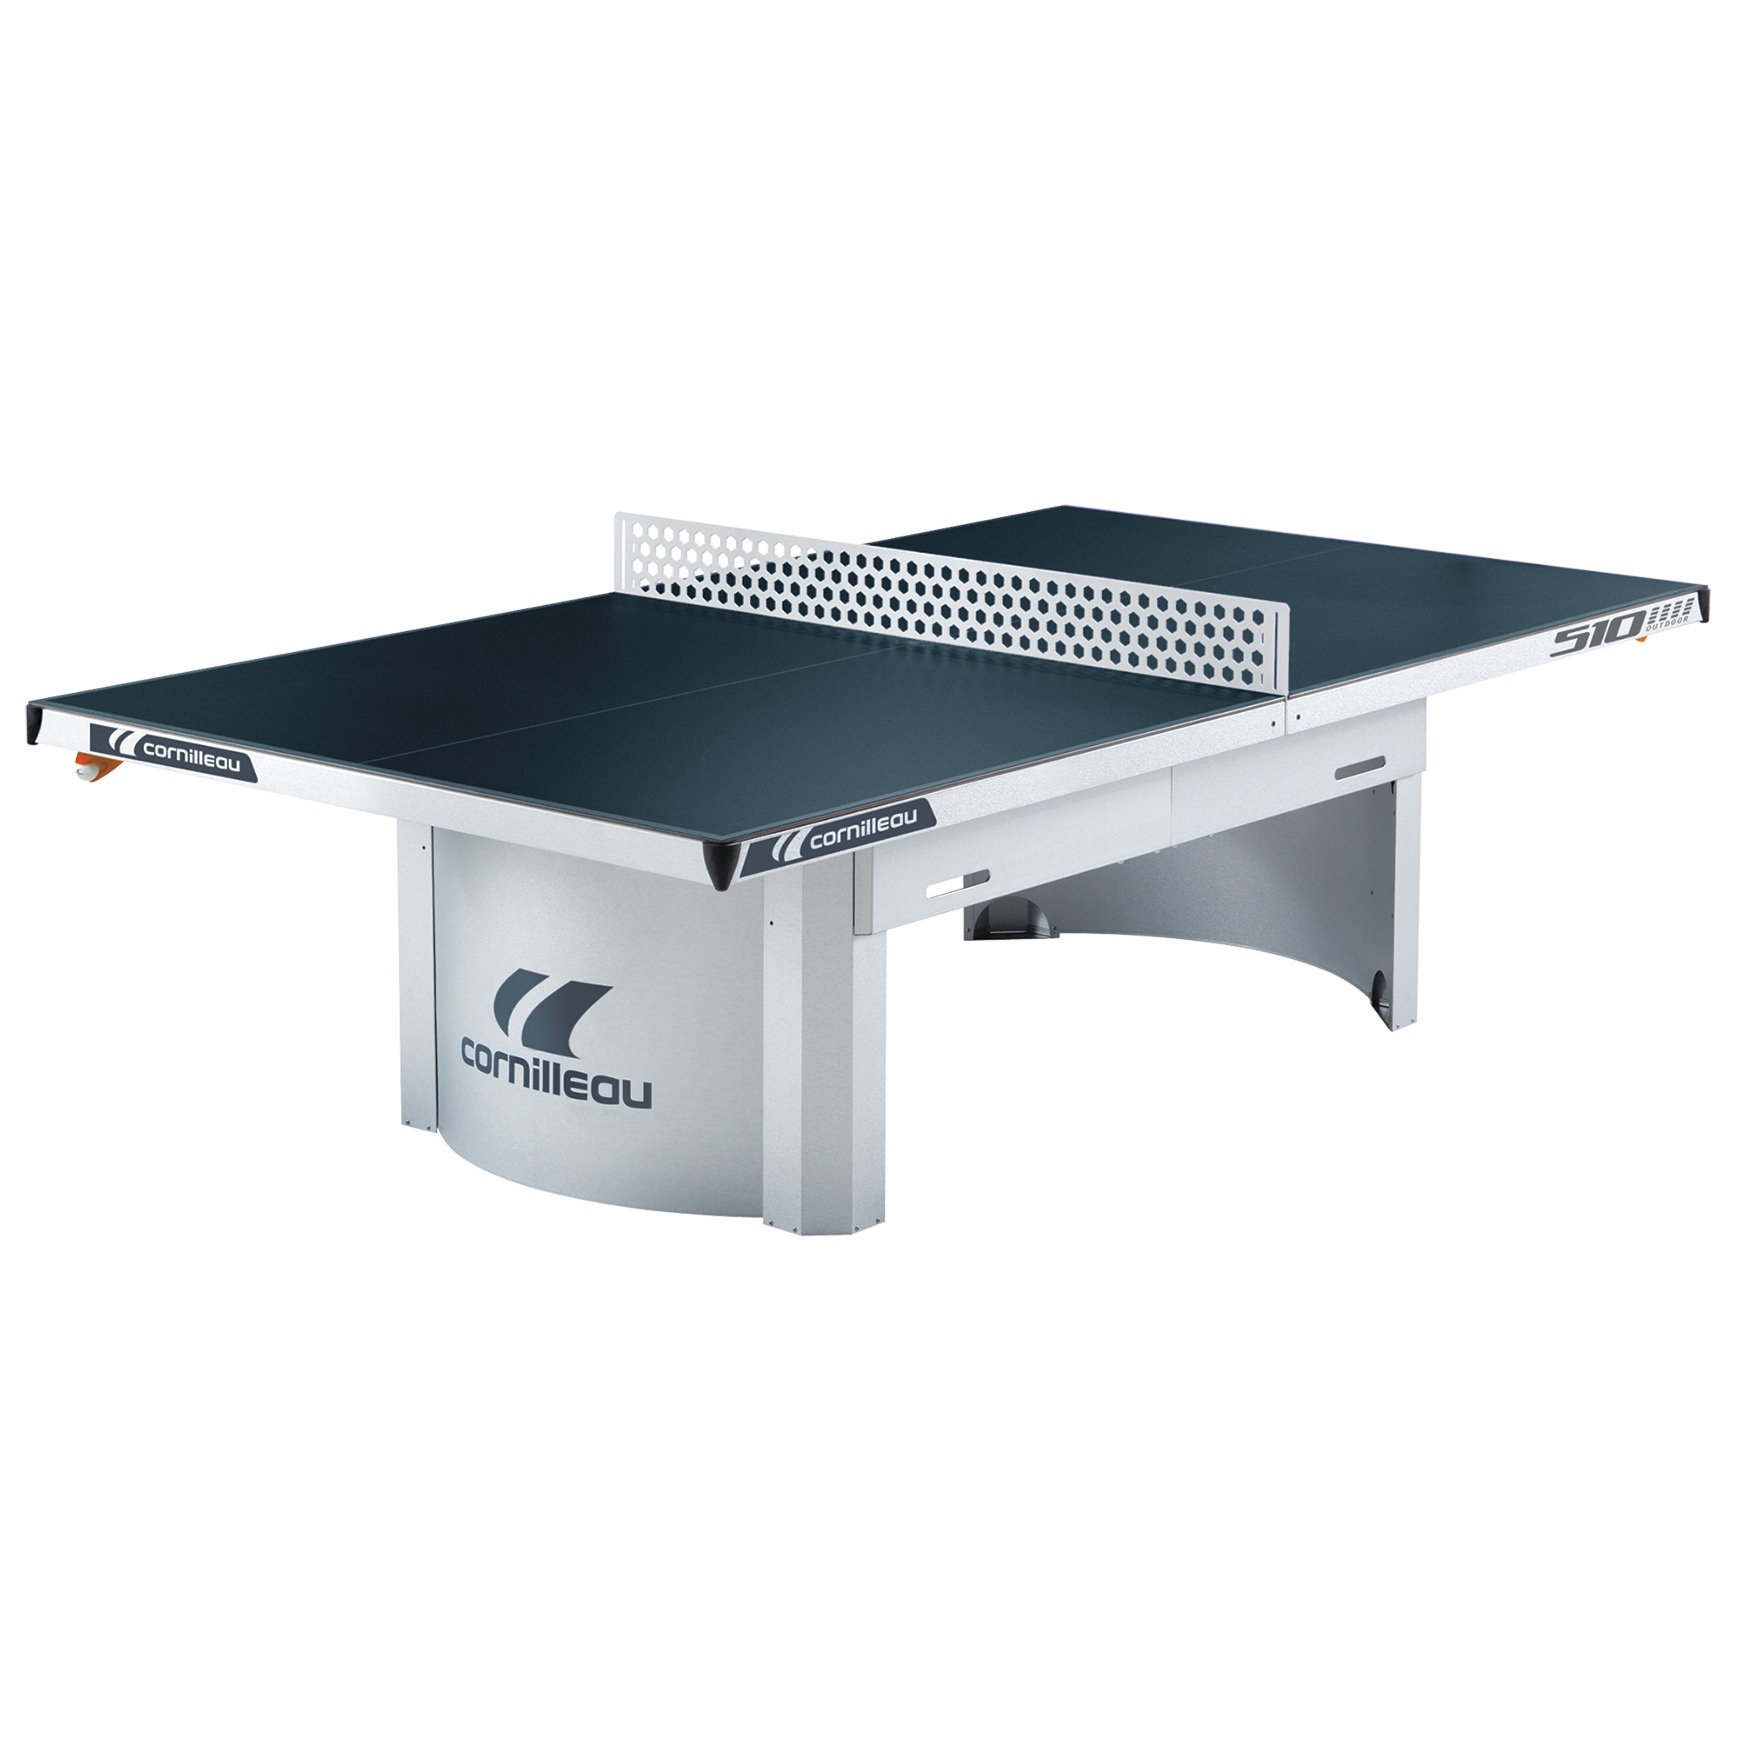
Static Outdoor Table Tennis
Brand: ESPO
The Static Outdoor Table Tennis presents a sturdy and reliable option for outdoor play, featuring a 7mm resin laminate top with a MAT top anti-glare coating, ensuring consistent play and reduced glare even in bright conditions. Its steel leg structure provides exceptional stability, complemented by lacquered steel fixing feet that firmly anchor the table to the ground. The inclusion of a steel fixed net and posts guarantees durability and consistent net tension during games. To enhance safety, corner protection pads are added, while ball dispensers and a bat holder offer convenient storage and accessibility for accessories. With dimensions measuring 1525mm (60 inches) in width, 2740mm (108 inches) in length, and a height of 760mm (30 inches), this table weighs 77kg (170 lbs), making it a versatile and manageable option for outdoor table tennis enthusiasts seeking durability and functionality.
Category: Sporting Goods > Indoor Games > Ping Pong > Ping Pong Tables